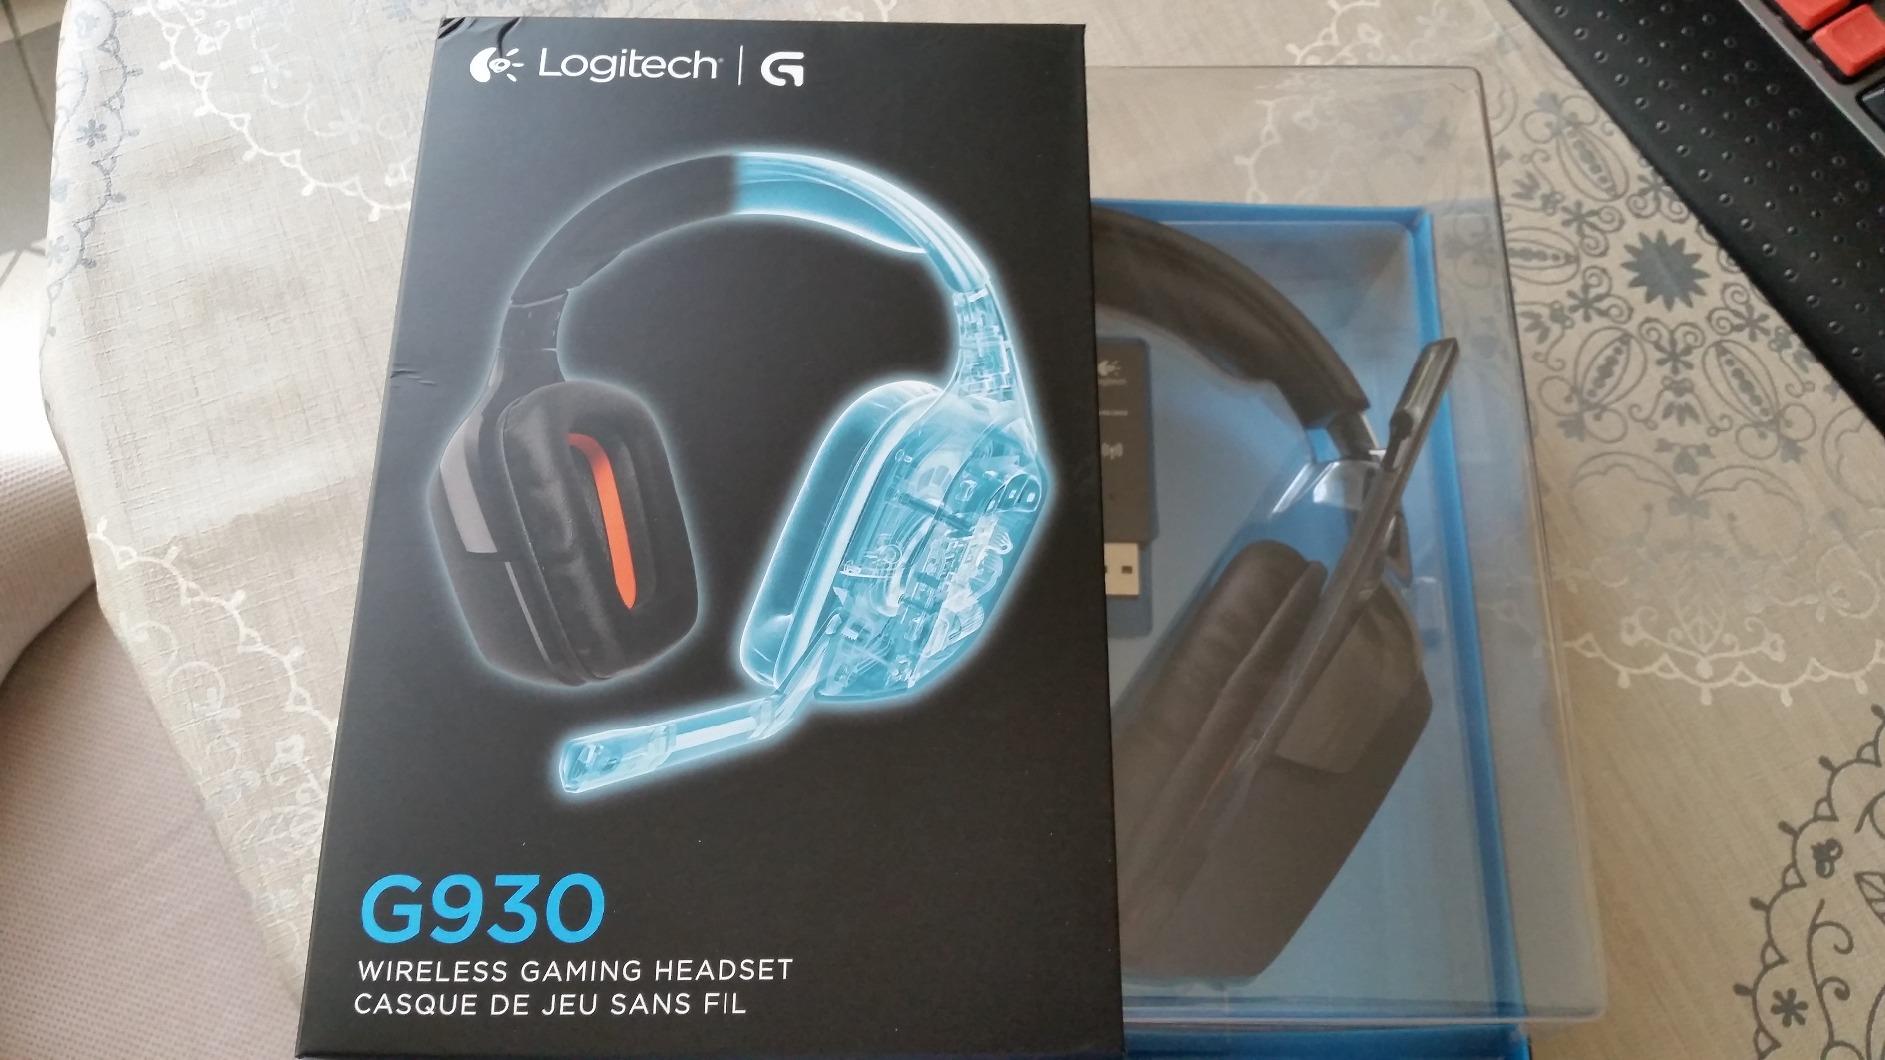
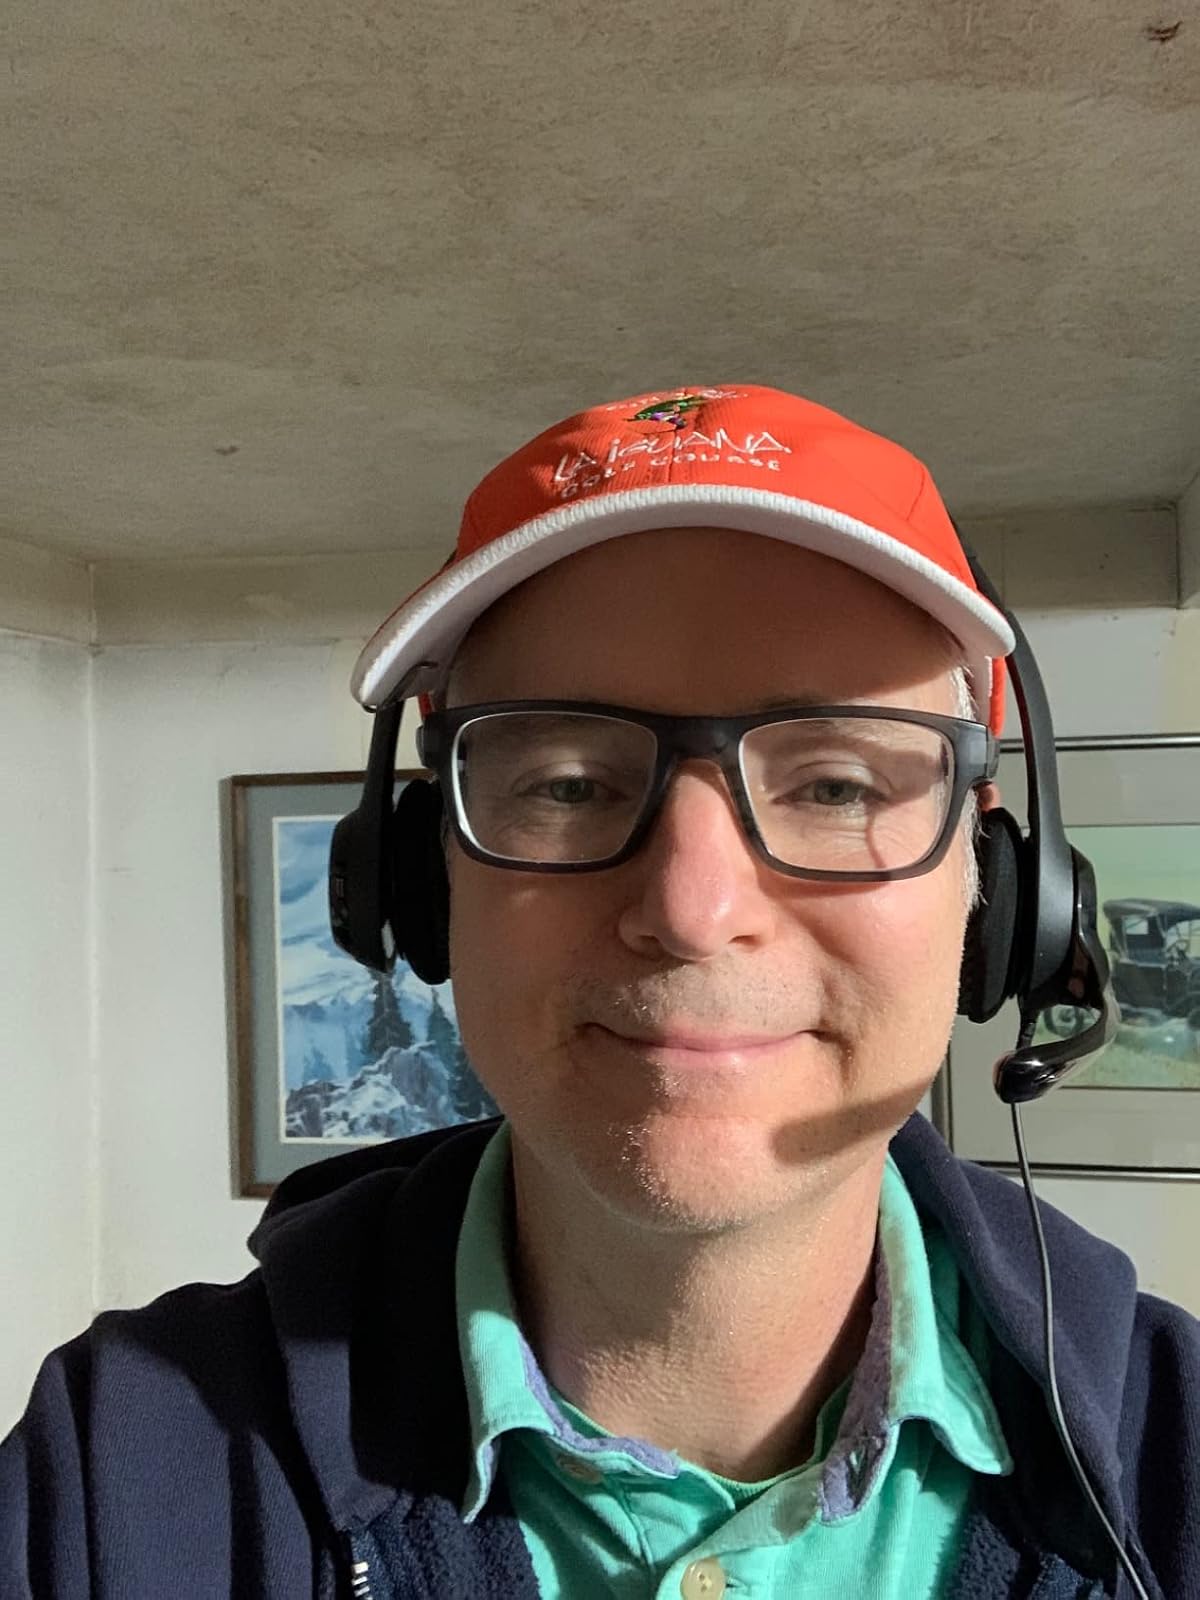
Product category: headphones
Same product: no